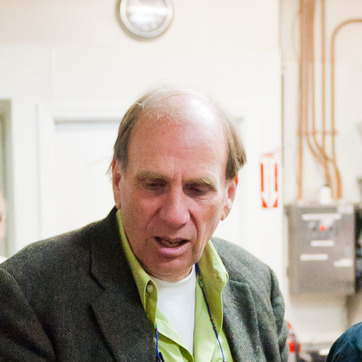
Material: skin